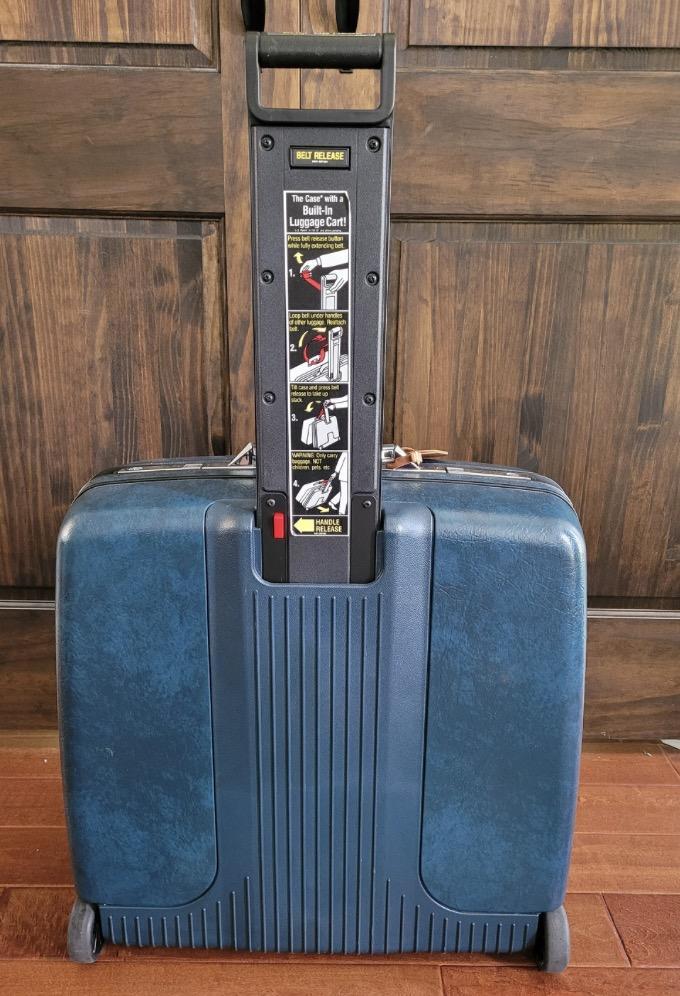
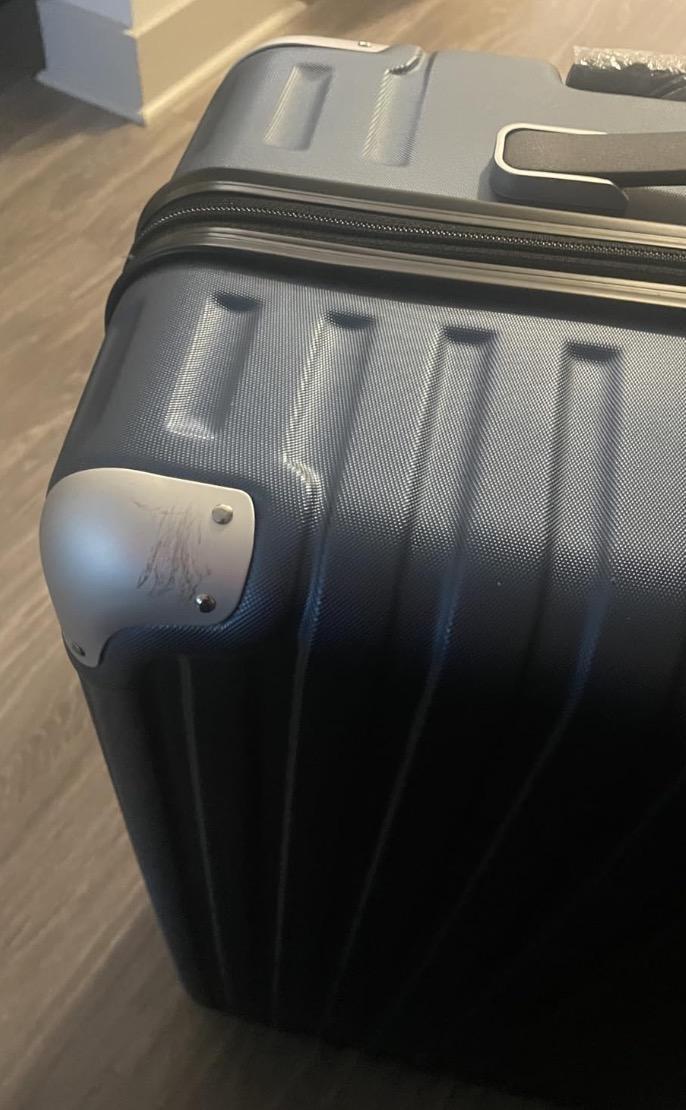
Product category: items_tea
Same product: no